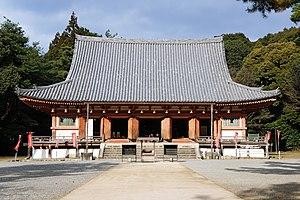
Bâtiment principal est l'expression qui désigne, au Japon, le bâtiment consacré au principal objet de vénération, au sein de l'ensemble de sept bâtiments bouddhistes qui constituent complexe d'un temple. Les différentes sectes bouddhistes japonaises utilisent délibérément des termes spécifiques mais de sens apparentés, pour nommer un tel bâtiment : butsuden, butsu-dō, kon-dō, konpon-chūdō et hon-dō. Ils sont tous sont traduits par l'expression « bâtiment principal ». Toutefois, hon-dō est son équivalent japonais exact, tandis que les autres termes mentionnés sont des mots plus spécialisés, utilisés par des sectes particulières, ou qui renvoient à des édifices avec une structure particulière.
Le pèlerinage Kansai Kannon est un pèlerinage de trente-trois temples bouddhistes dans la région du Kansai au Japon, semblable au pèlerinage de Shikoku. Outre les trente-trois temples officiels, il existe trois temples supplémentaires appelés bangai. L'image principale dans chaque temple est Kannon, connue des Occidentaux comme la déesse de la miséricorde. Il y a cependant une certaine variation entre les images et les pouvoirs qu'elle possède.
Le terme « trésor national » est utilisé au Japon depuis 1897 pour désigner les biens les plus précieux du patrimoine culturel du Japon bien que la définition et les critères aient changé depuis la création du terme. Les bâtiments des temples bouddhistes de cette liste ont été classés Trésors nationaux du Japon quand la loi pour la protection des biens culturels est entrée en vigueur le 9 juin 1951. Les pièces sont choisies par le ministère de l'Éducation, de la Culture, des Sports, des Sciences et de la Technologie sur le fondement de leur « valeur artistique ou historique particulièrement élevée ». Cette liste présente 152 entrées de bâtiments de temples Trésors nationaux de la fin du VIIᵉ siècle classique au début de l'époque d'Edo moderne du XIXᵉ siècle. Le nombre d'édifices répertoriés dans cette liste est supérieur à 152, parce que, dans certains cas, des groupes de bâtiments liés entre eux sont réunis pour former une seule entrée. Les structures comprennent des bâtiments principaux tels que le kon-dō, le hon-dō, le butsuden, des pagodes, des portes, un beffroi, des couloirs et d'autres bâtiments et édifices qui font partie d'un temple bouddhiste.